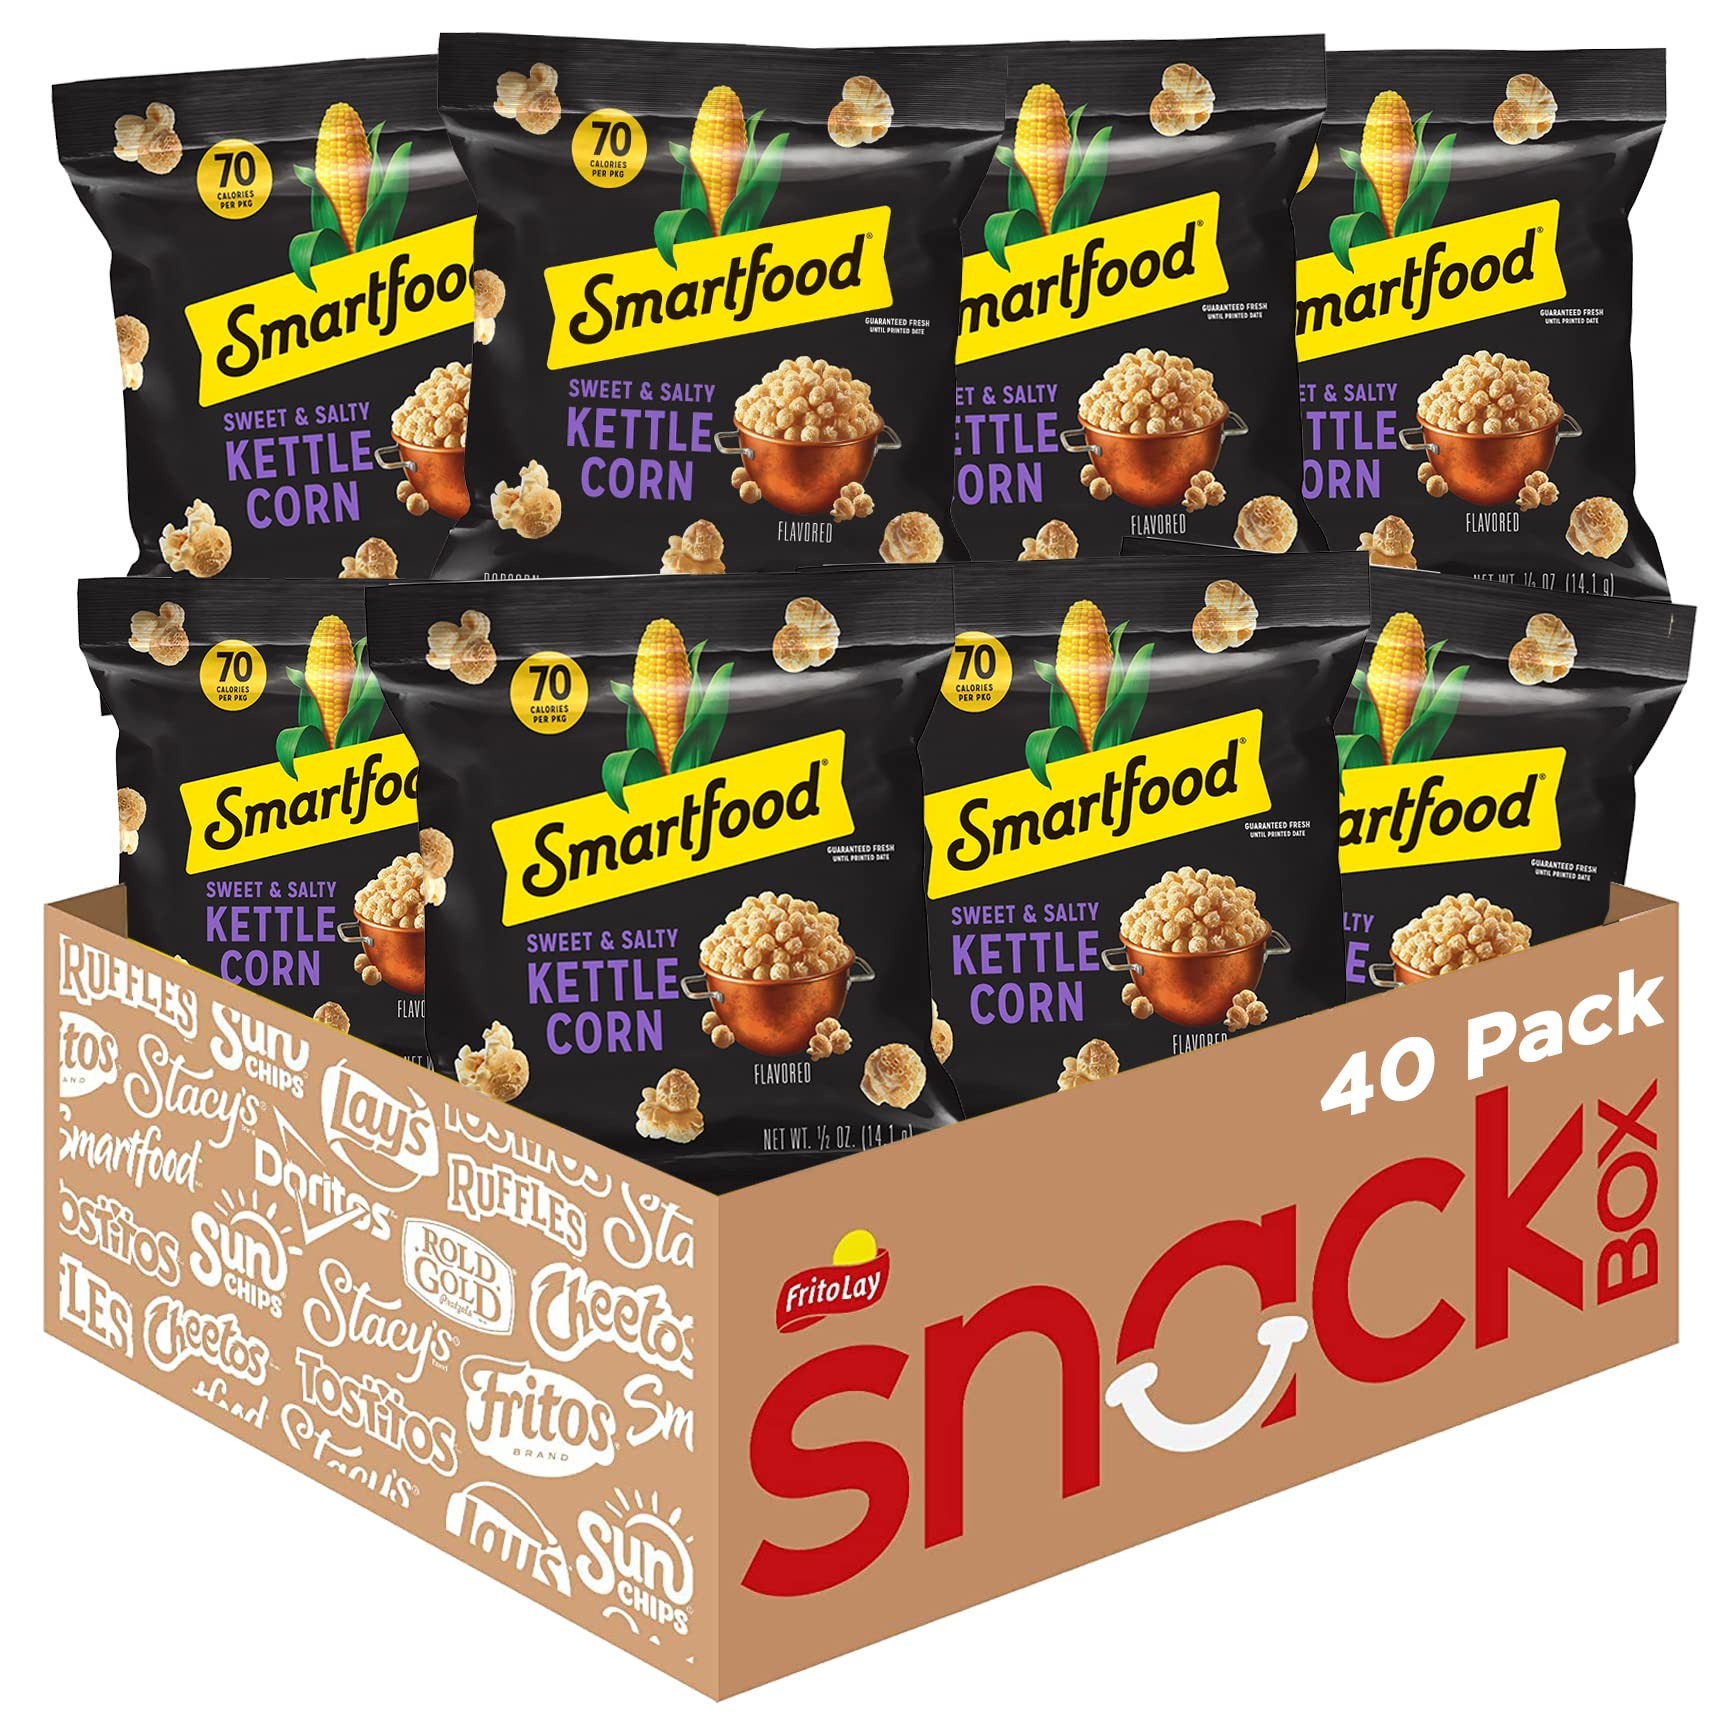
Item Name: Smartfood Popcorn, Sweet & Salty Kettle Corn, 0.5 Ounce (Pack of 40)
Bullet Point 1: Air Popped Popcorn
Bullet Point 2: 100% Whole Grain Popcorn
Bullet Point 3: No artificial colors, flavors or preservatives
Bullet Point 4: Packaging May Vary
Value: 20.0
Unit: Ounce

Price: 47.21